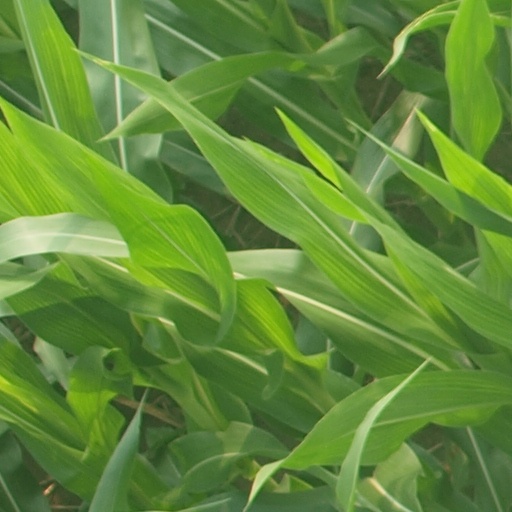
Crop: maize; corn